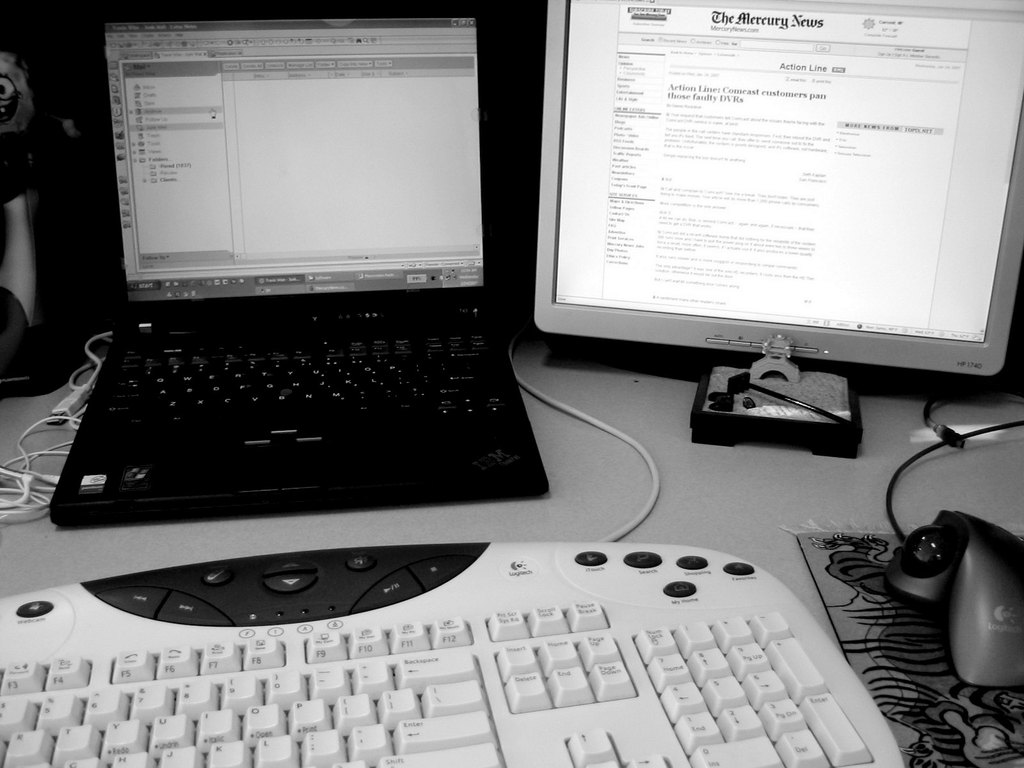
Label: others